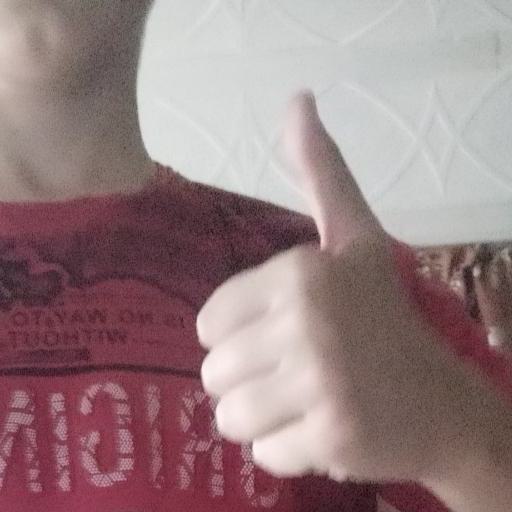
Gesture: like